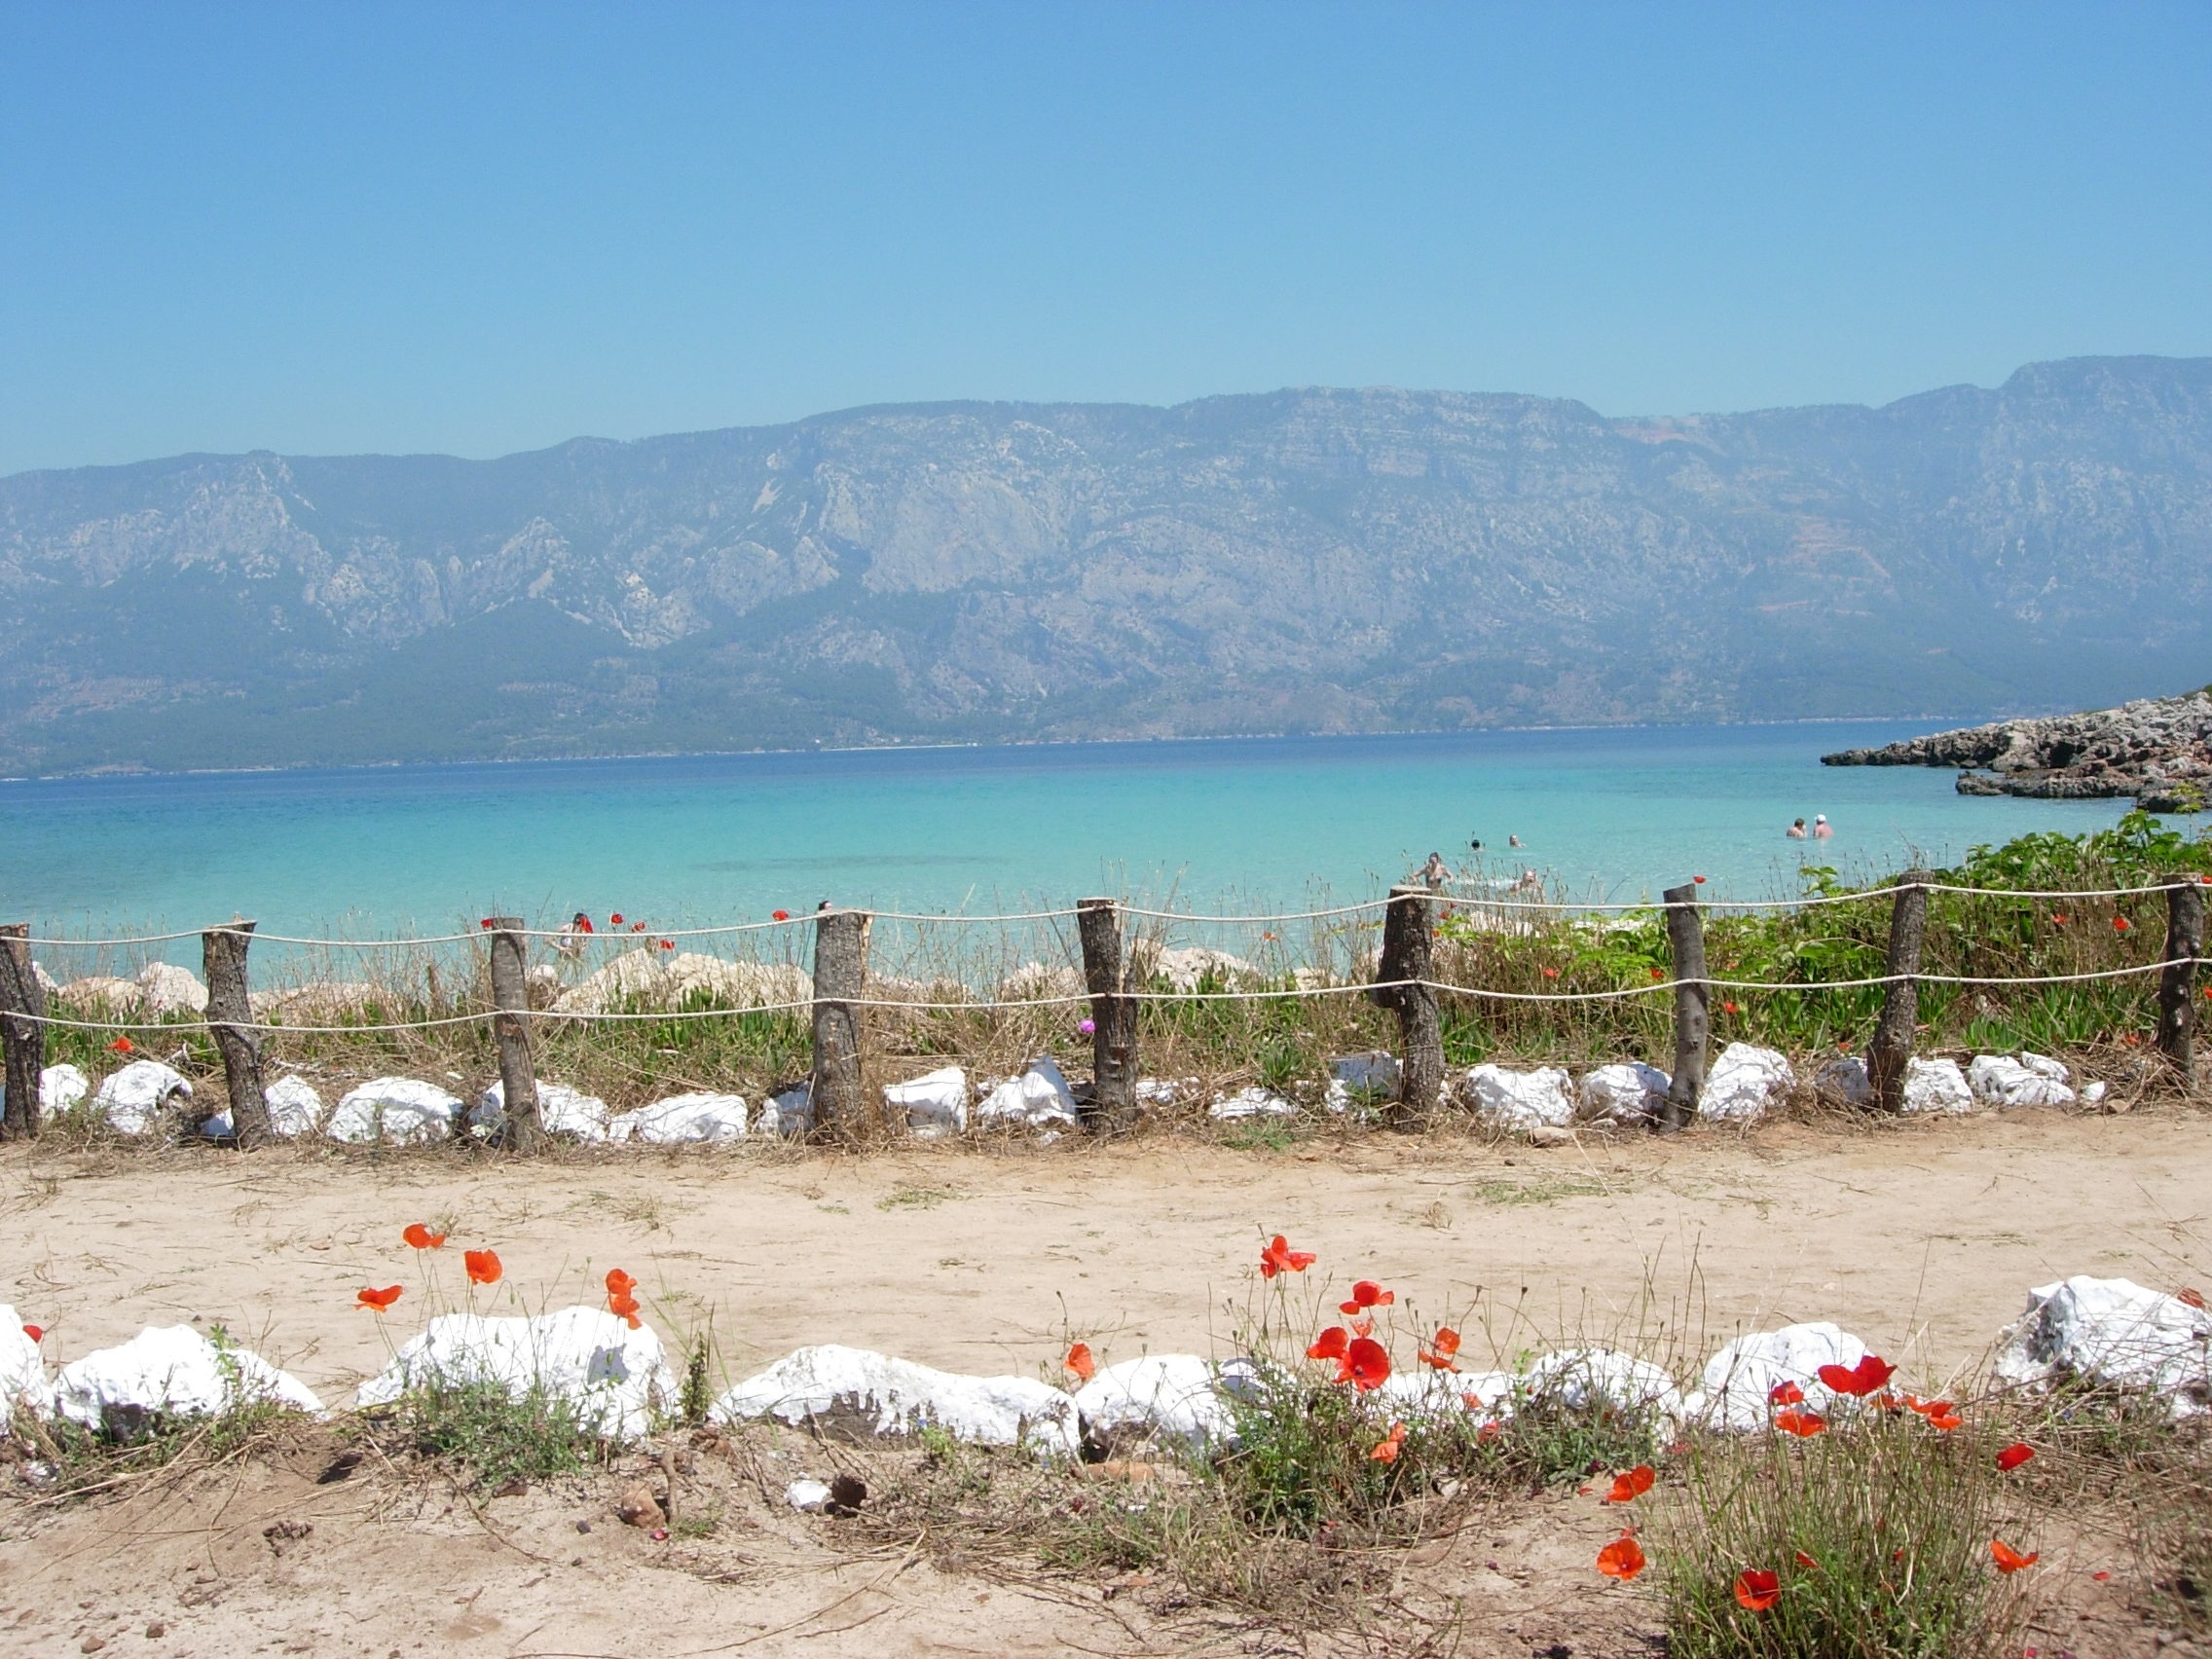
beach, sea, coast, shore, lake, vacation, cove, bay, body of water